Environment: real
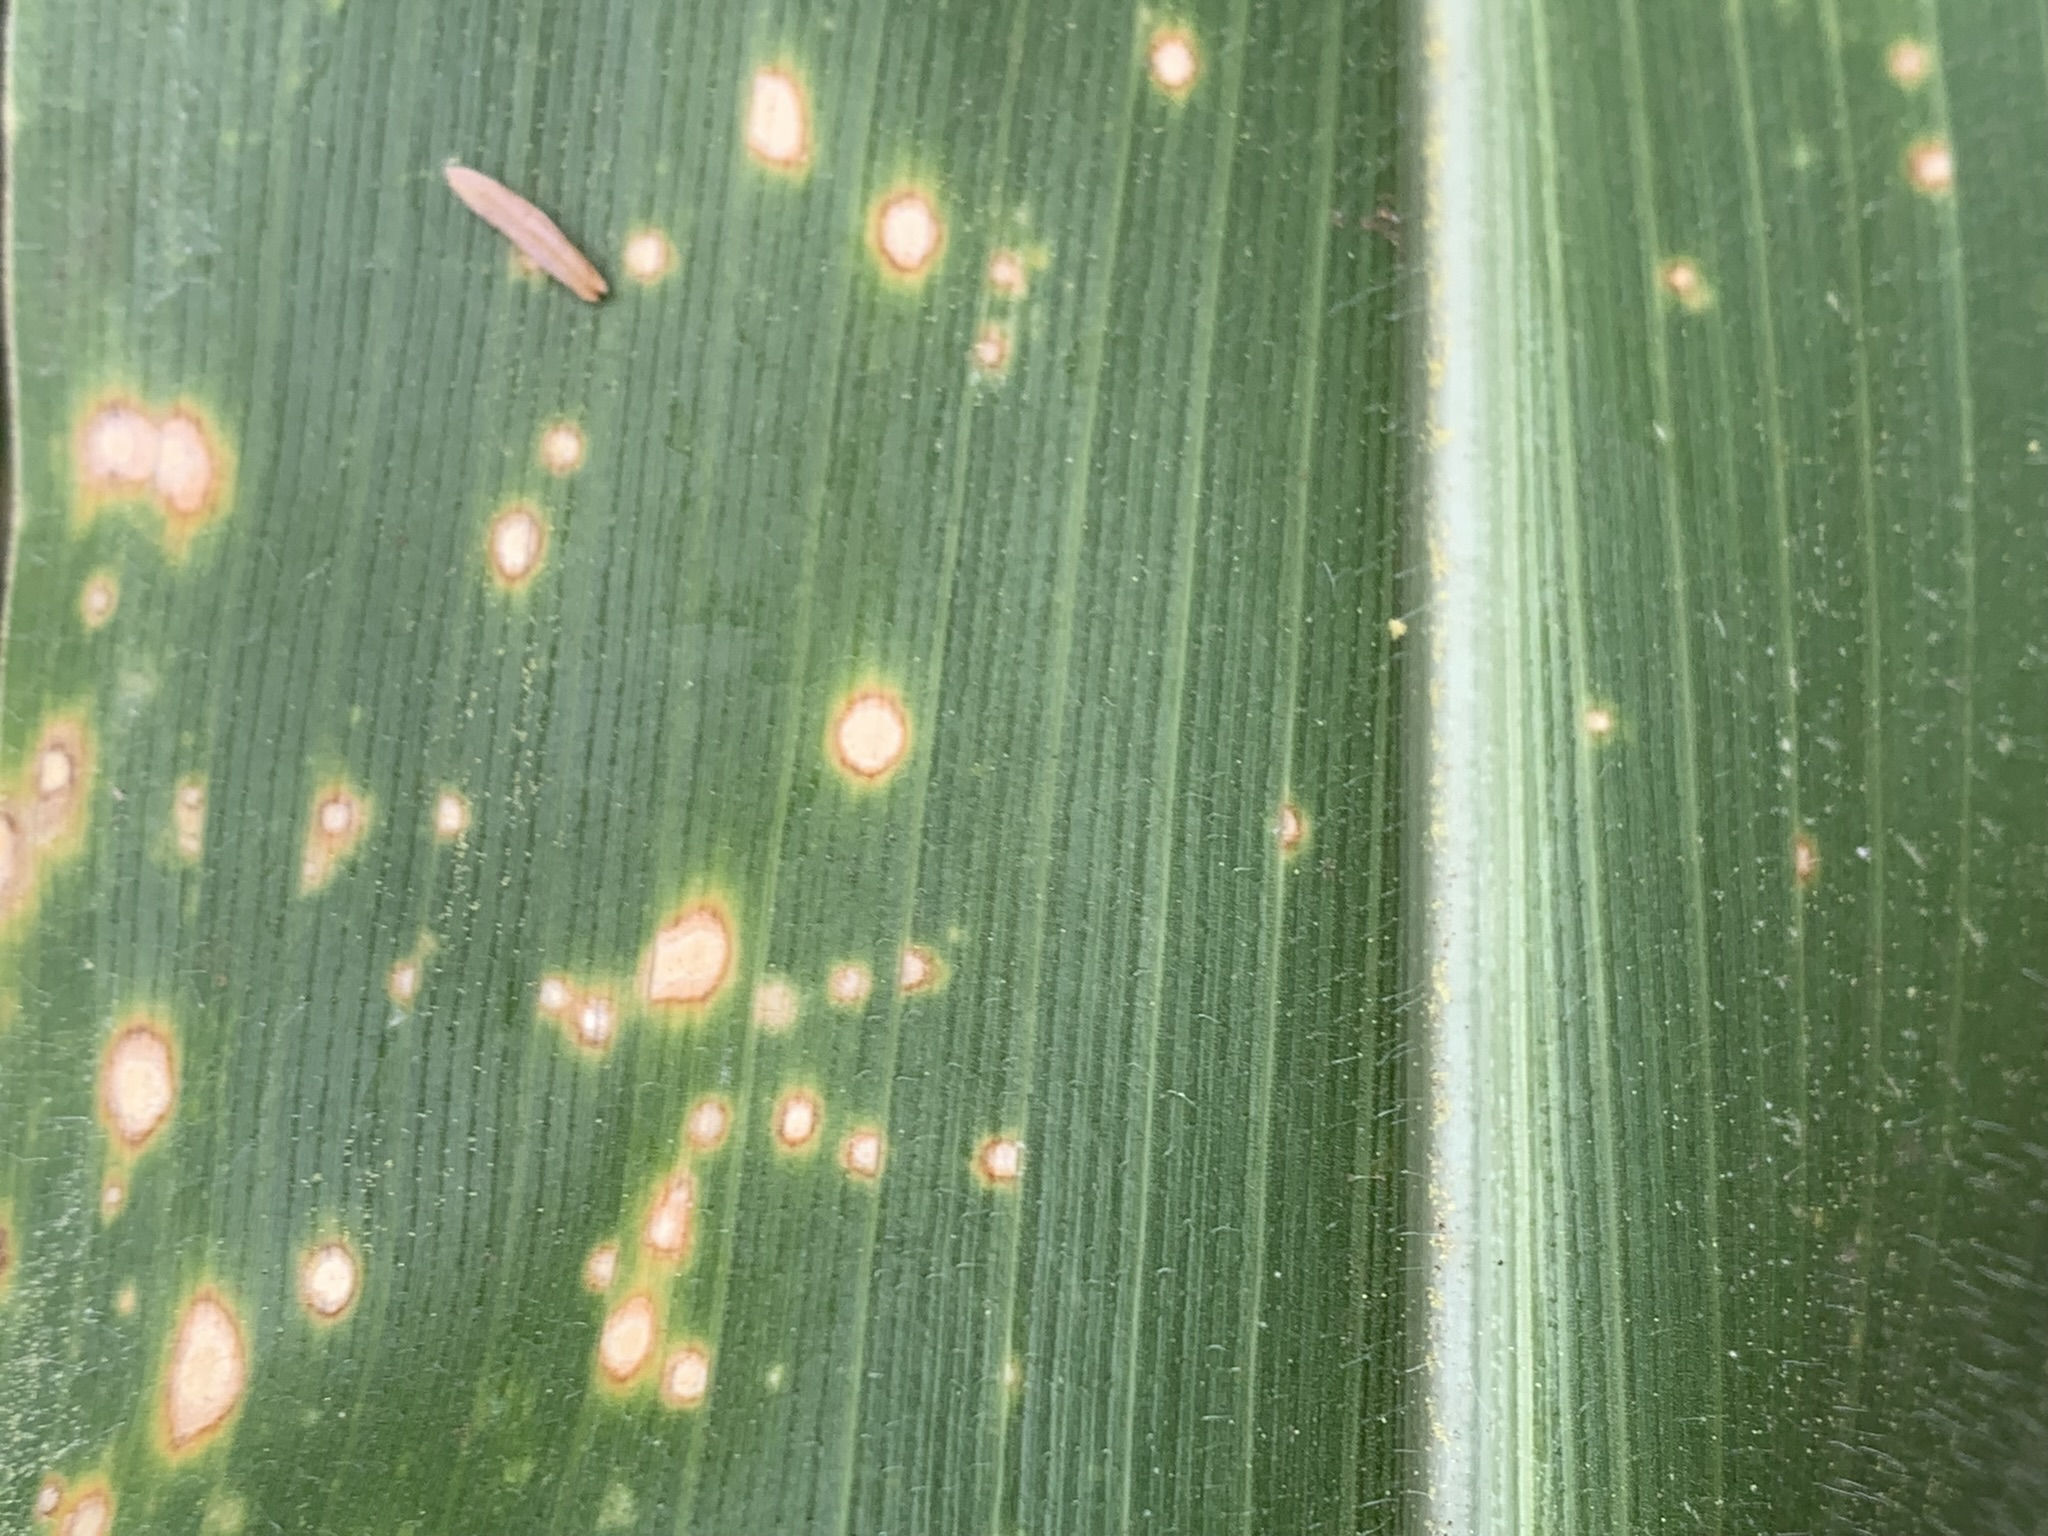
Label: lethal_necrosis